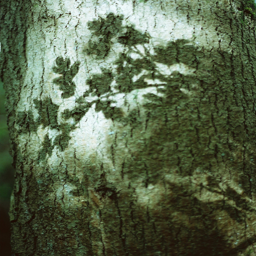
a walk in the woods , 35mm film